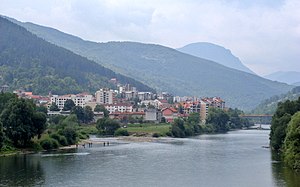
Foča
Udsigt over Foča
Foča er en by i det sydlige Bosnien-Hercegovina i Republika Srpska. Byen ligger tæt ved hovedstaden Sarajevo.